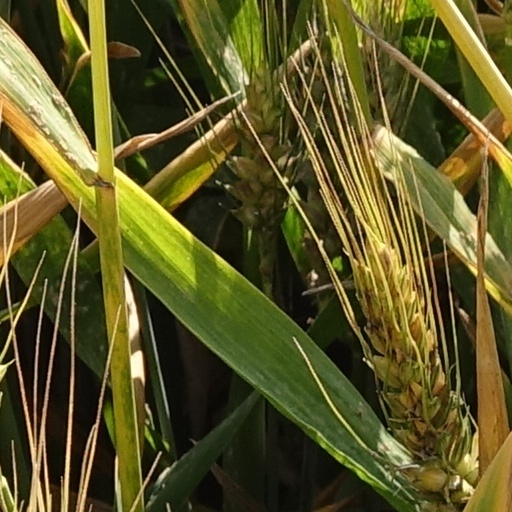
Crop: wheat